Adam Grzymała-Siedlecki

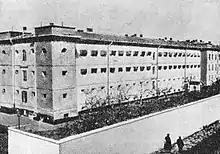
Pawiak Prison ca 1939

During the 1939 invasion of Poland, Grzymała-Siedlecki was in Warsaw: from the beginning of the occupation, he was watched and followed by the Gestapo. In 1940–1941, he worked as a clerk in the "Council of the Central Welfare".